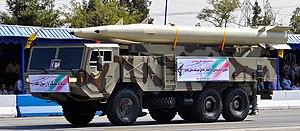
L'Opération Martyr Soleimani est le nom de l'attaque qui a lieu le 8 janvier 2020 lorsque le Corps des Gardiens de la révolution islamique iranien lance une quinzaine de missiles balistiques sur la base aérienne d'Ayn al-Asad dans le gouvernorat d'Al Anbar, à l'ouest de l'Irak, ainsi que sur une autre base aérienne à Erbil, dans le Kurdistan irakien, en réponse à l'assassinat du major général Qassem Soleimani par les États-Unis. L'Iran avait informé le gouvernement irakien avant l'attaque et l'information a été transmise à l'armée américaine. Aucun blessé irakien ou américain n'est signalé. Une précédente attaque de représailles a lieu le 4 janvier, lorsque des roquettes et des mortiers frappent la base aérienne de Balad et la zone verte de Bagdad. Le soir du 8 janvier 2020, des roquettes Katioucha sont également lancées, atteignant la zone verte.